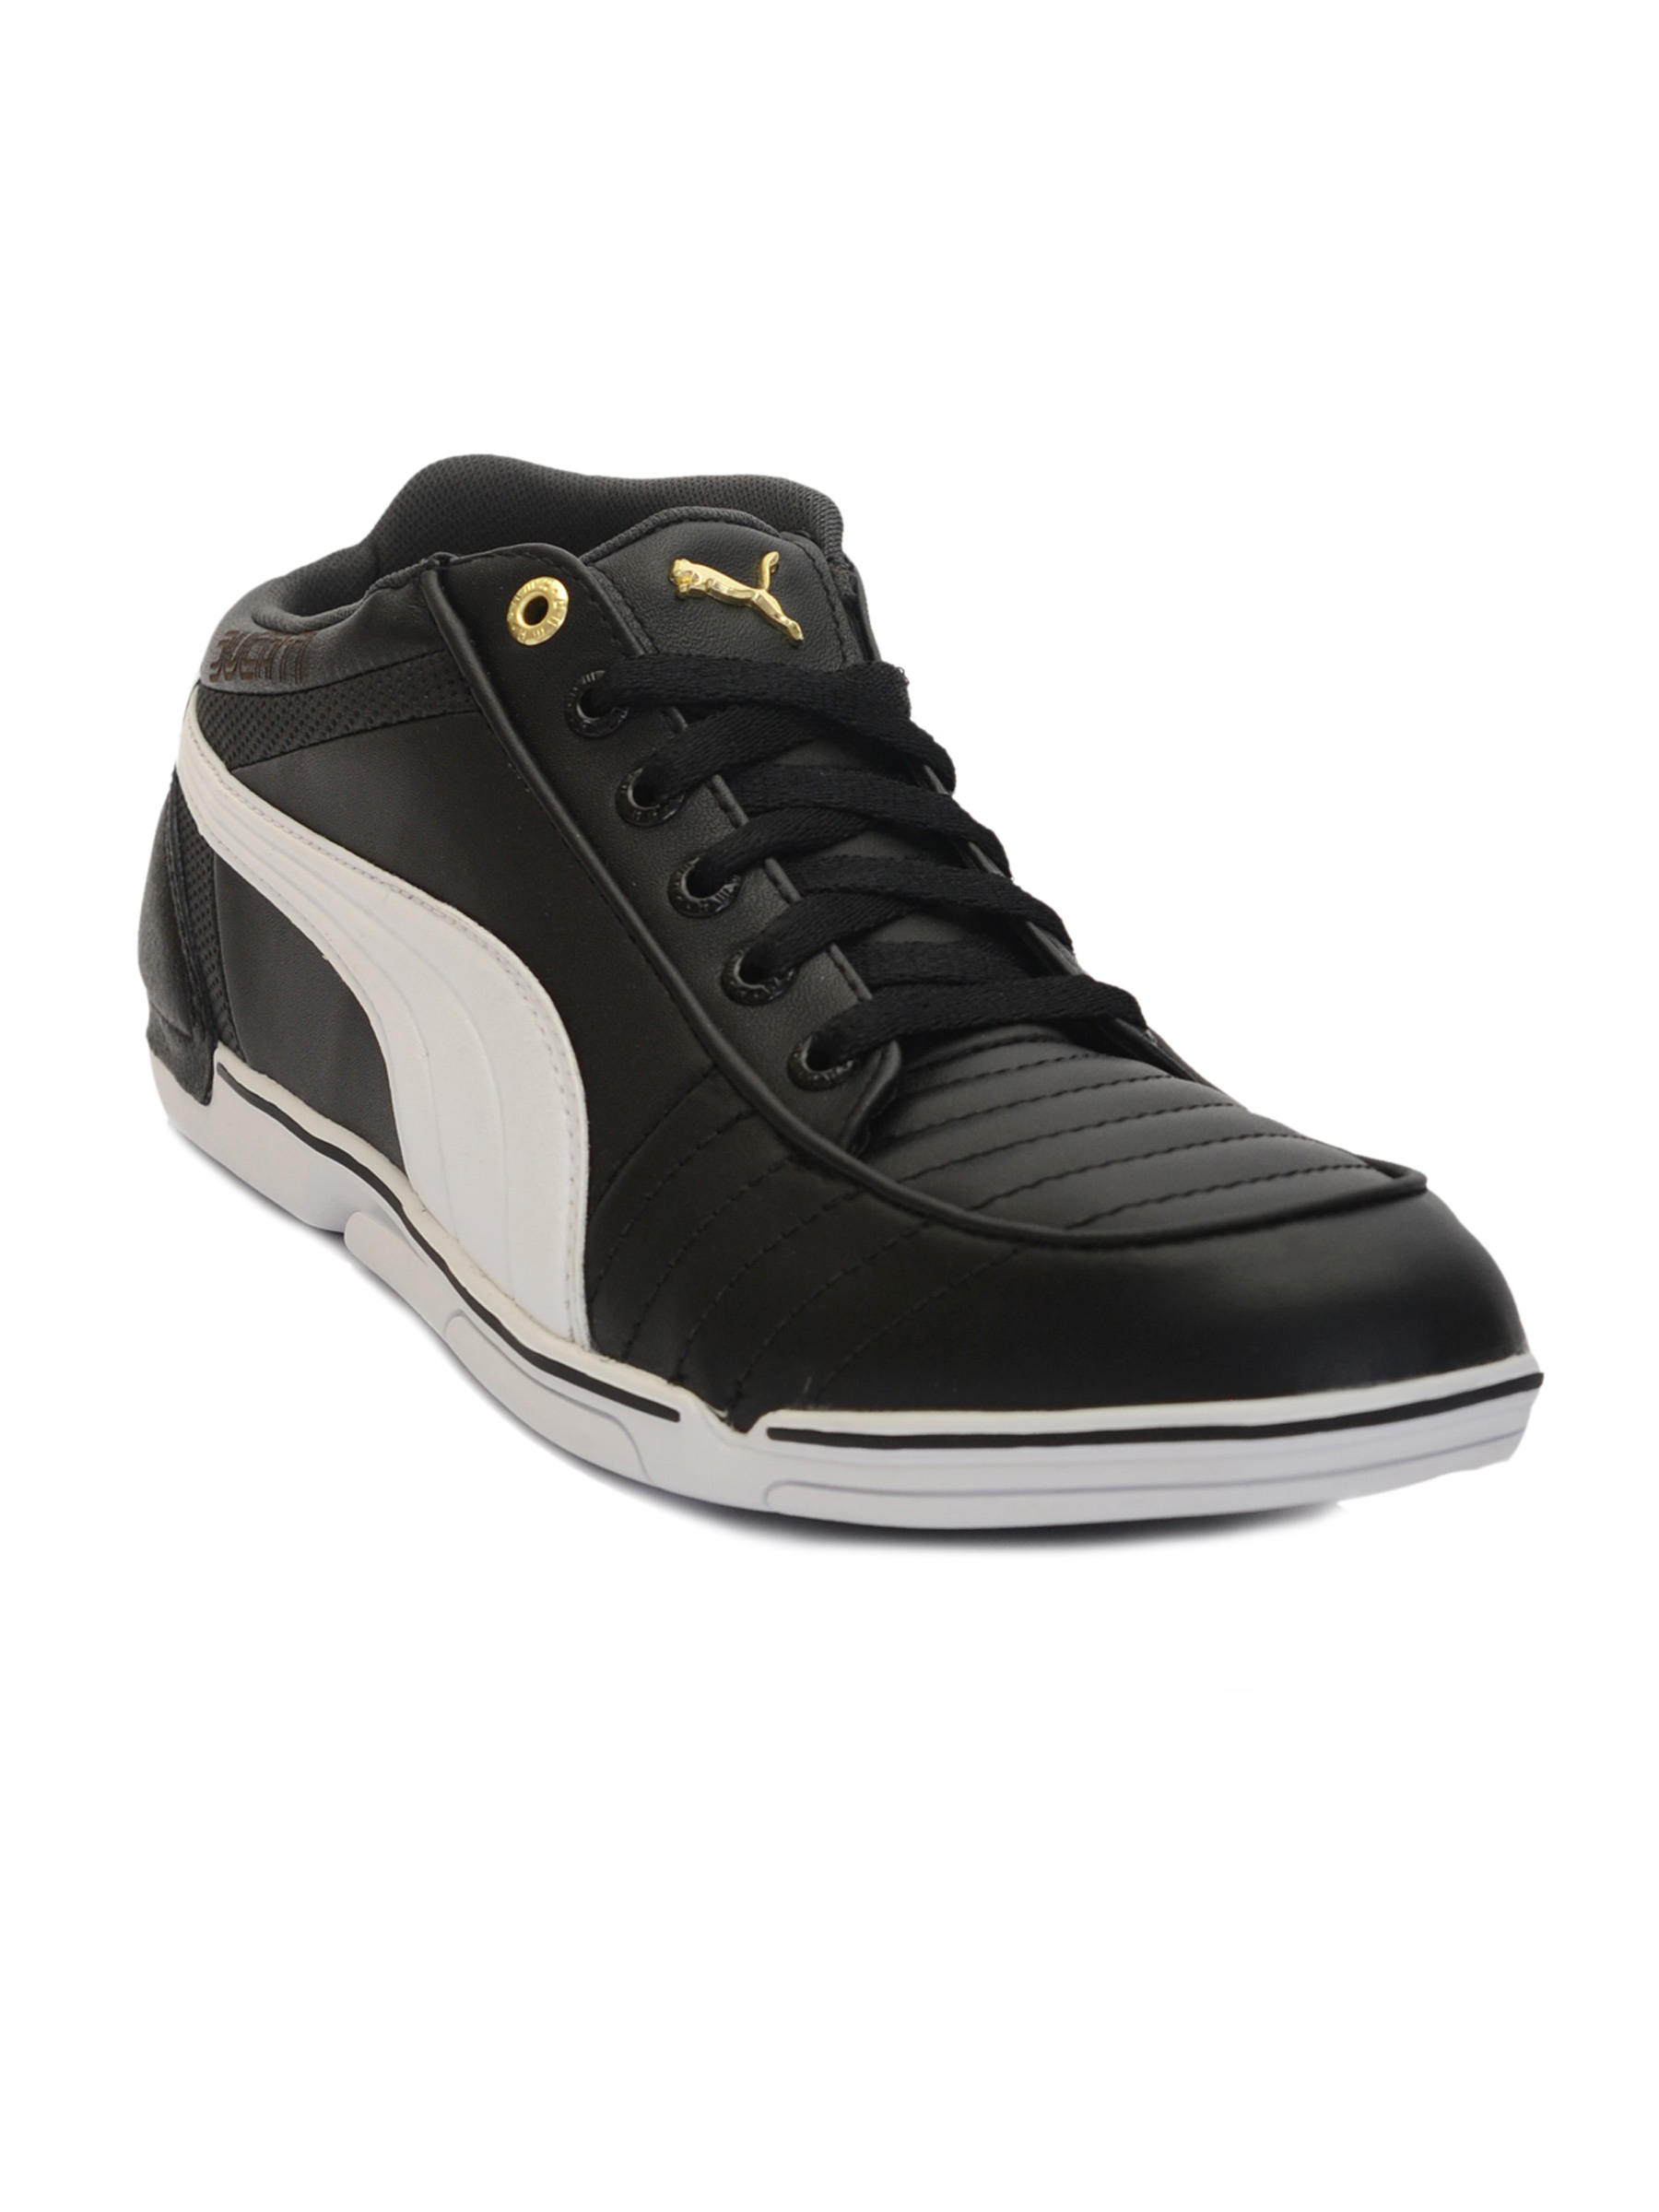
Puma Men 65cc Ducati Black Sports Shoes
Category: Footwear / Shoes / Sports Shoes
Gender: Men
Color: Black
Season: Fall 2011
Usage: Sports